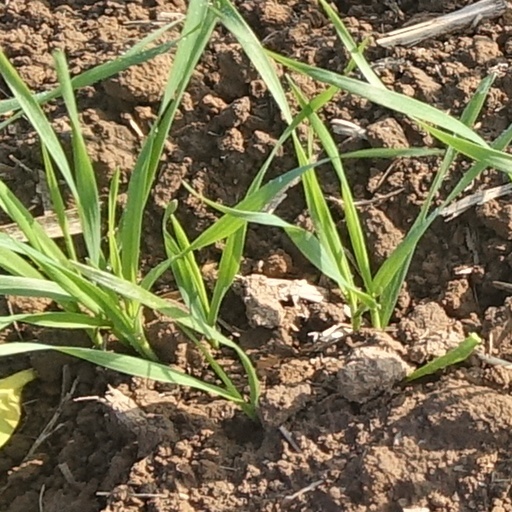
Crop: wheat